Arie Heijkoop

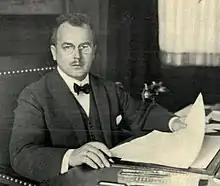
A.W. Heijkoop

Arie Wouter Heijkoop (26 August 1883, in Charlois – 13 December 1929, in Rotterdam) was a Dutch politician who served in the House of Representatives from 1918 to 1919. He was also a municipal councillor in Rotterdam from 1923 to 1929.